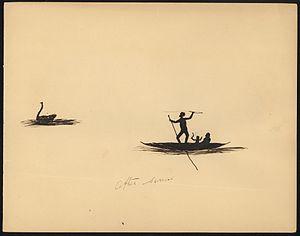
Le cygne noir est une espèce de cygnes originaire d'Australie qui doit son nom à la coloration en grande partie noire de son plumage.